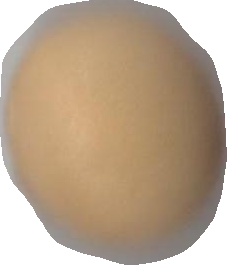
Variety: Grobogan